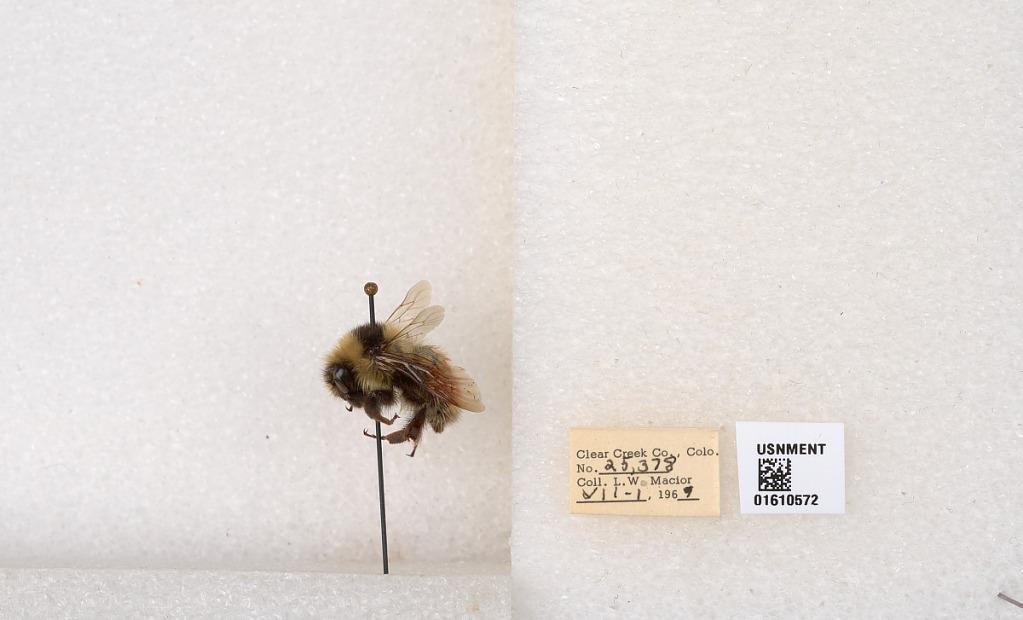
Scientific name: Bombus (Pyrobombus) sylvicola Kirby
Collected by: L. Macior
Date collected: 1969-7-1
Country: United States
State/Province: Colorado
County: Clear Creek
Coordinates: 39.6891, -105.644